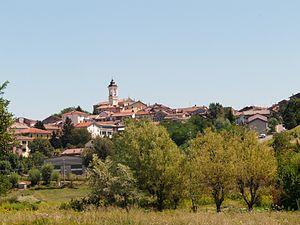
Mornese est une commune italienne de la province d'Alexandrie dans la région du Piémont en Italie.